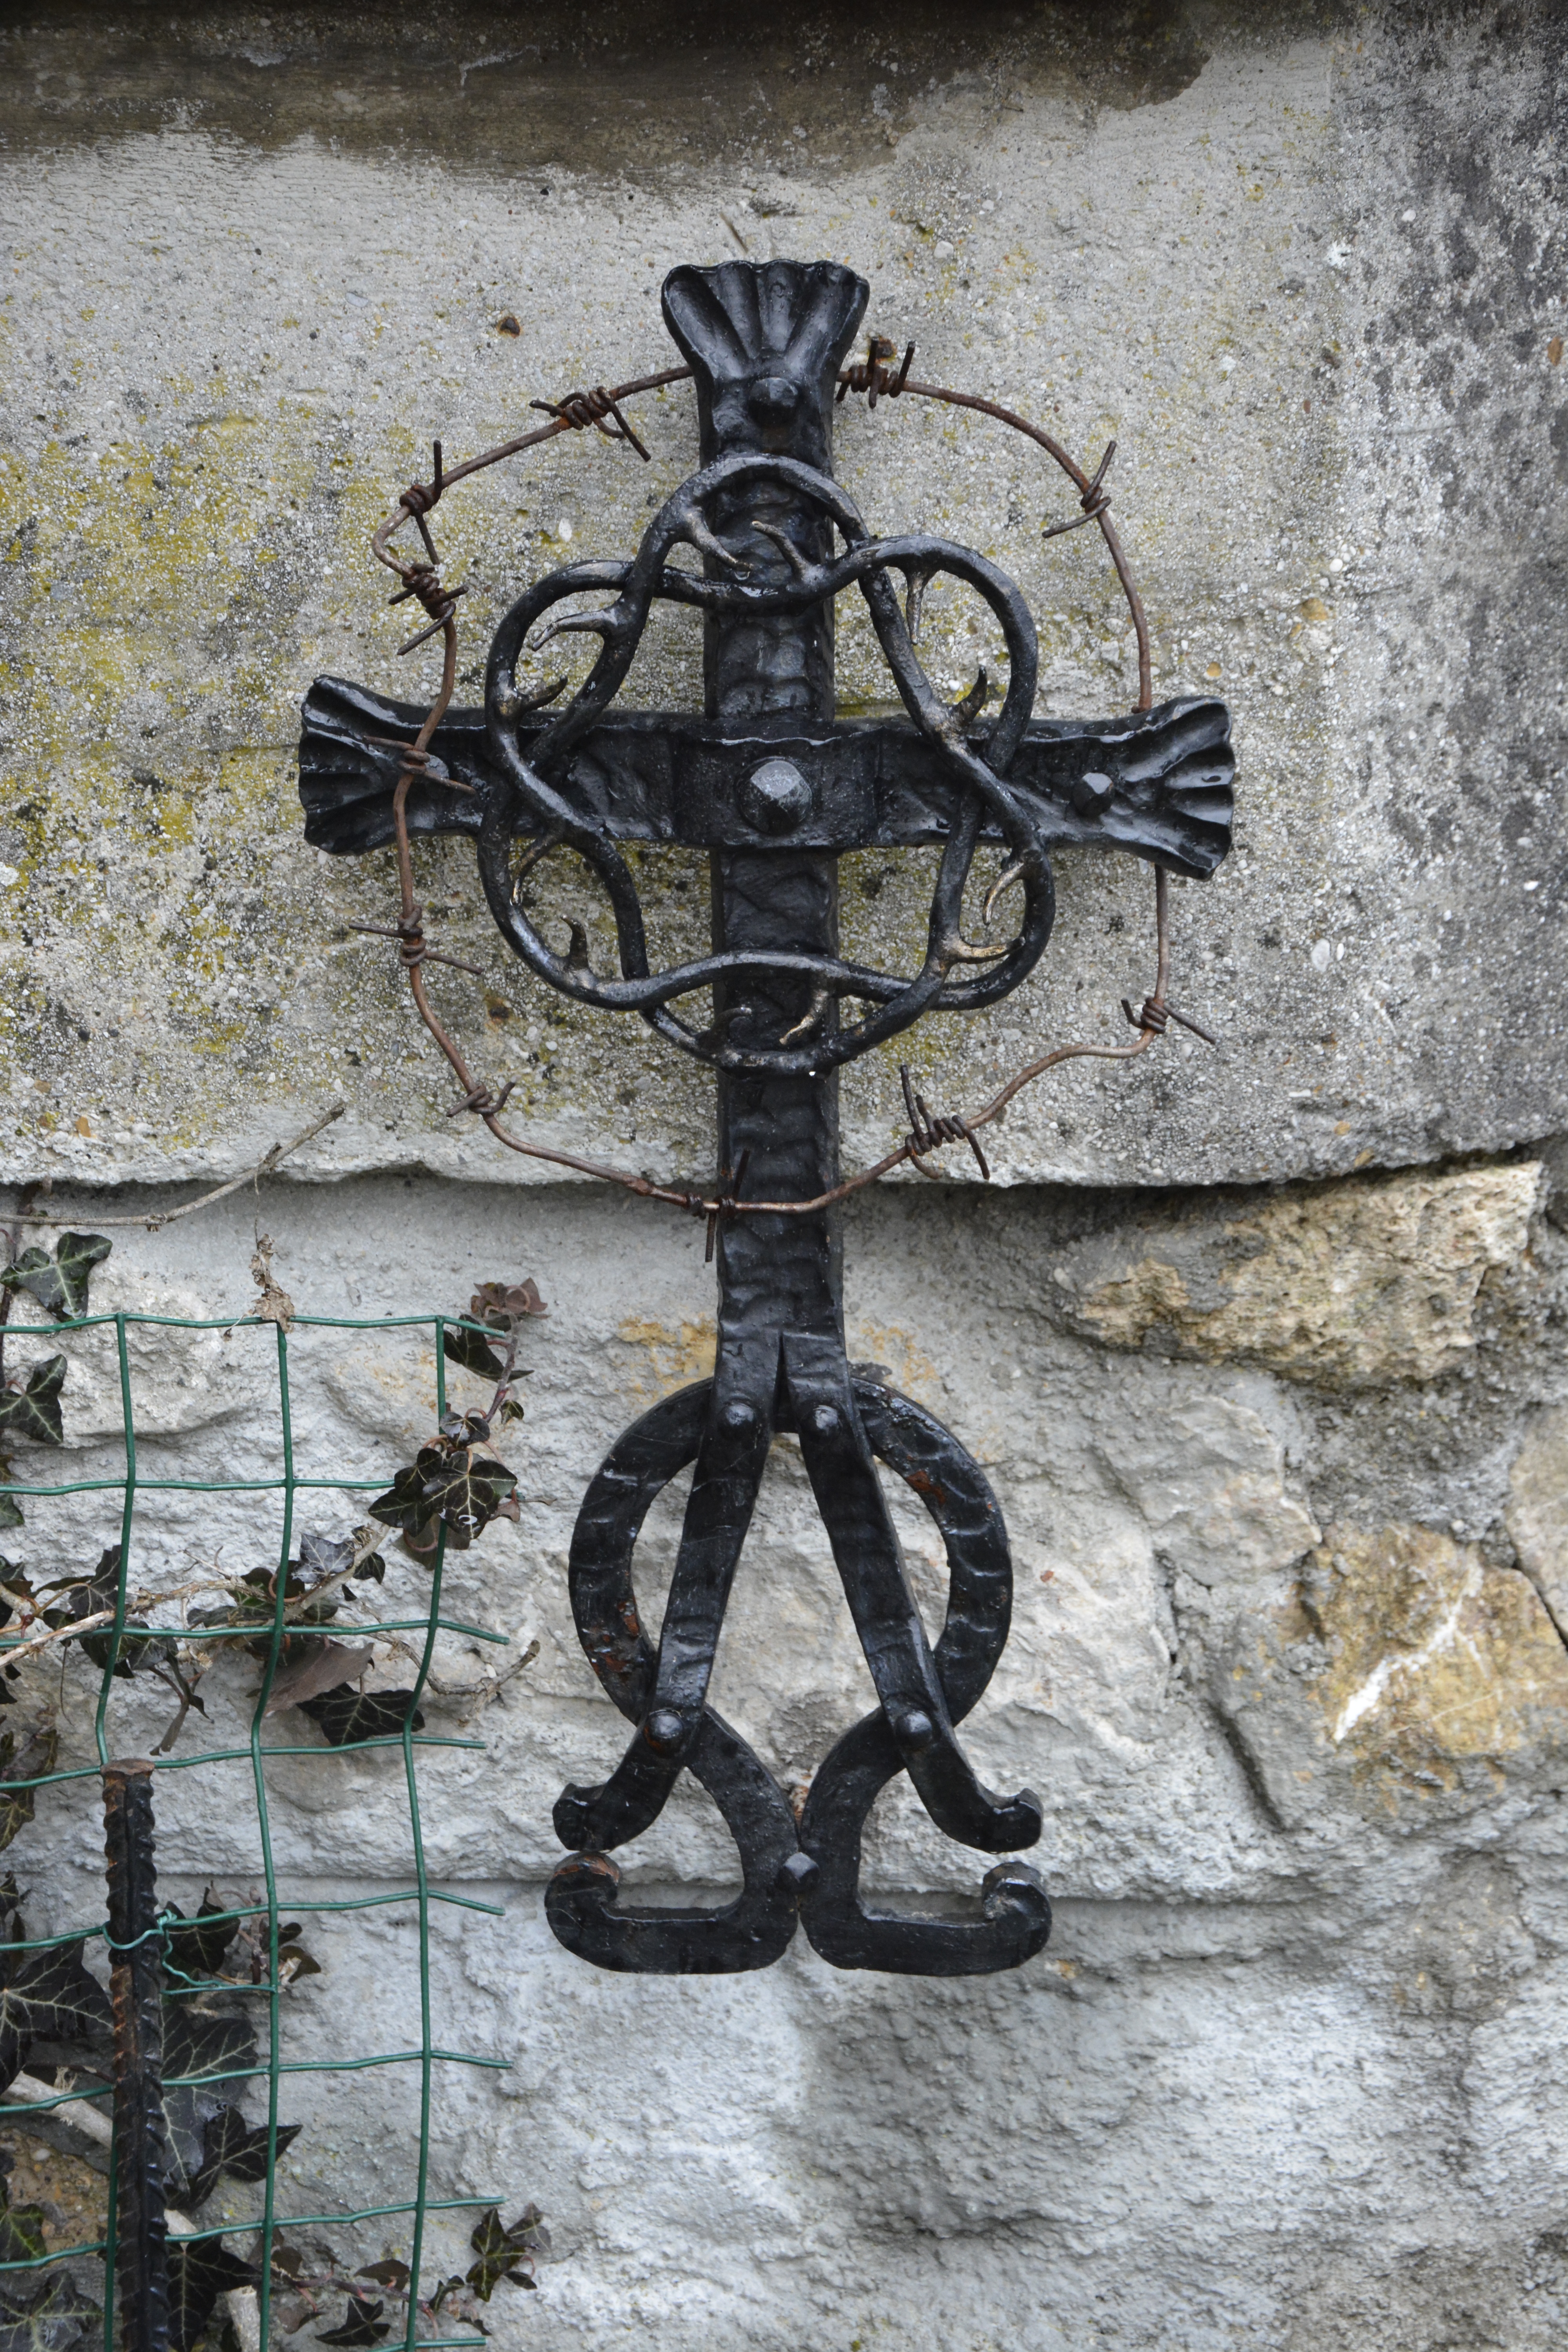
old, monument, statue, church, cross, lighting, sculpture, art, christianity, iron, detail